Egypt–Greece relations

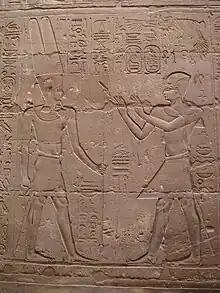
Alexander the Great as Pharaoh praying to the Egyptian god Amun

Due to the strong cultural and historical ties between the two nations, from ancient to modern times, especially since the creation of the city of Alexandria by the Macedonian king Alexander the Great, on the Eastern Mediterranean Sea's coast and the rich heritage further strengthened the bonds between the two nations, in addition to the Ptolemaic dynasty which ruled Egypt for 275 years, Egypt and Greece today enjoy warm diplomatic relations and consider each other on friendly terms. Egypt had also a Greek community, mostly centered in Alexandria, which is today Egypt's second largest city and also the seat of the Greek Orthodox Patriarchate of Alexandria.